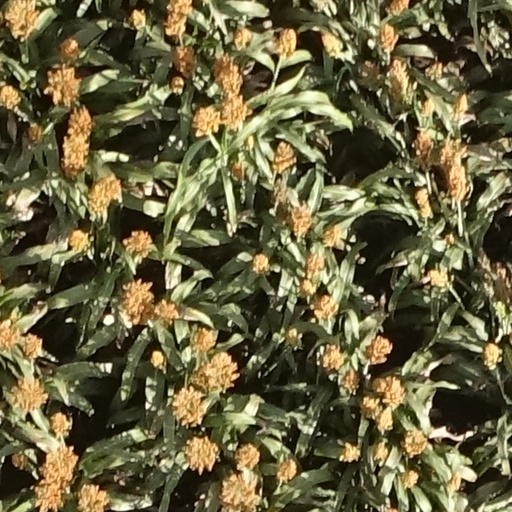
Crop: sorghum